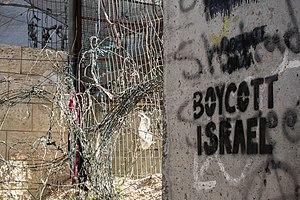
Boycott, désinvestissement et sanctions est une campagne qui vise au boycott d'Israël. La campagne promeut les boycotts économiques, académiques, culturels et politiques contre Israël, ses citoyens et d'autres cibles.